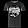
Label: T - shirt / top